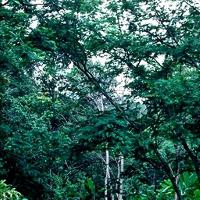
Weather: cloudy or overcast